Granite, Colorado

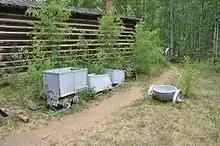
Abandoned mining equipment

Until 1879 the village of Granite was located in Lake County, once one of the two largest of the Colorado Territory’s original 17 counties. As the site of some of the richest placer gold strikes in Lake County, Granite held the position of county seat, but in 1878 they lost out to booming silver-rich Leadville, 17 miles to the north. However, Granite did manage to remain the county seat, but not of Lake County. They redrew the county lines creating Chaffee County, with Granite as the county seat. But a year later an election was held resulting in a win for Buena Vista, 17 miles to the south of Granite, with 1,128 votes out of a total population of 1,200 (when women couldn’t vote). Granite declared the election fraudulent and refused to give up its position, so late one night a group of men from Buena Vista took matters into their own hands.